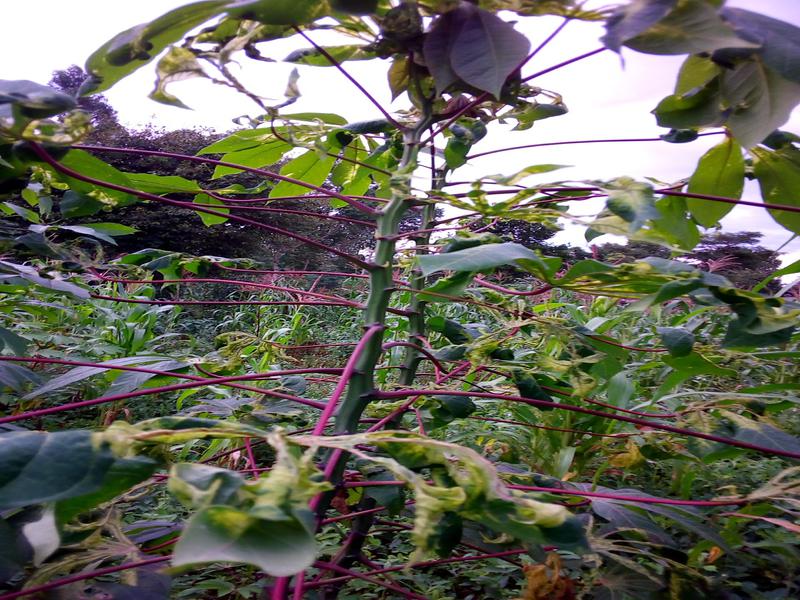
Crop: cassava
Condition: mosaic_disease